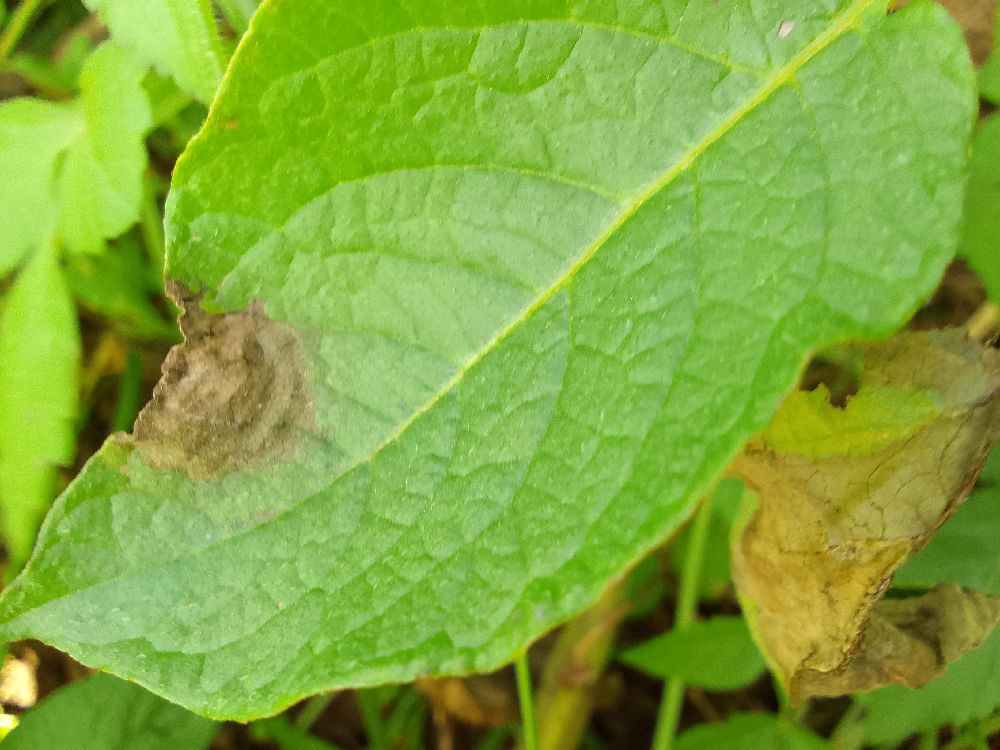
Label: Late blight